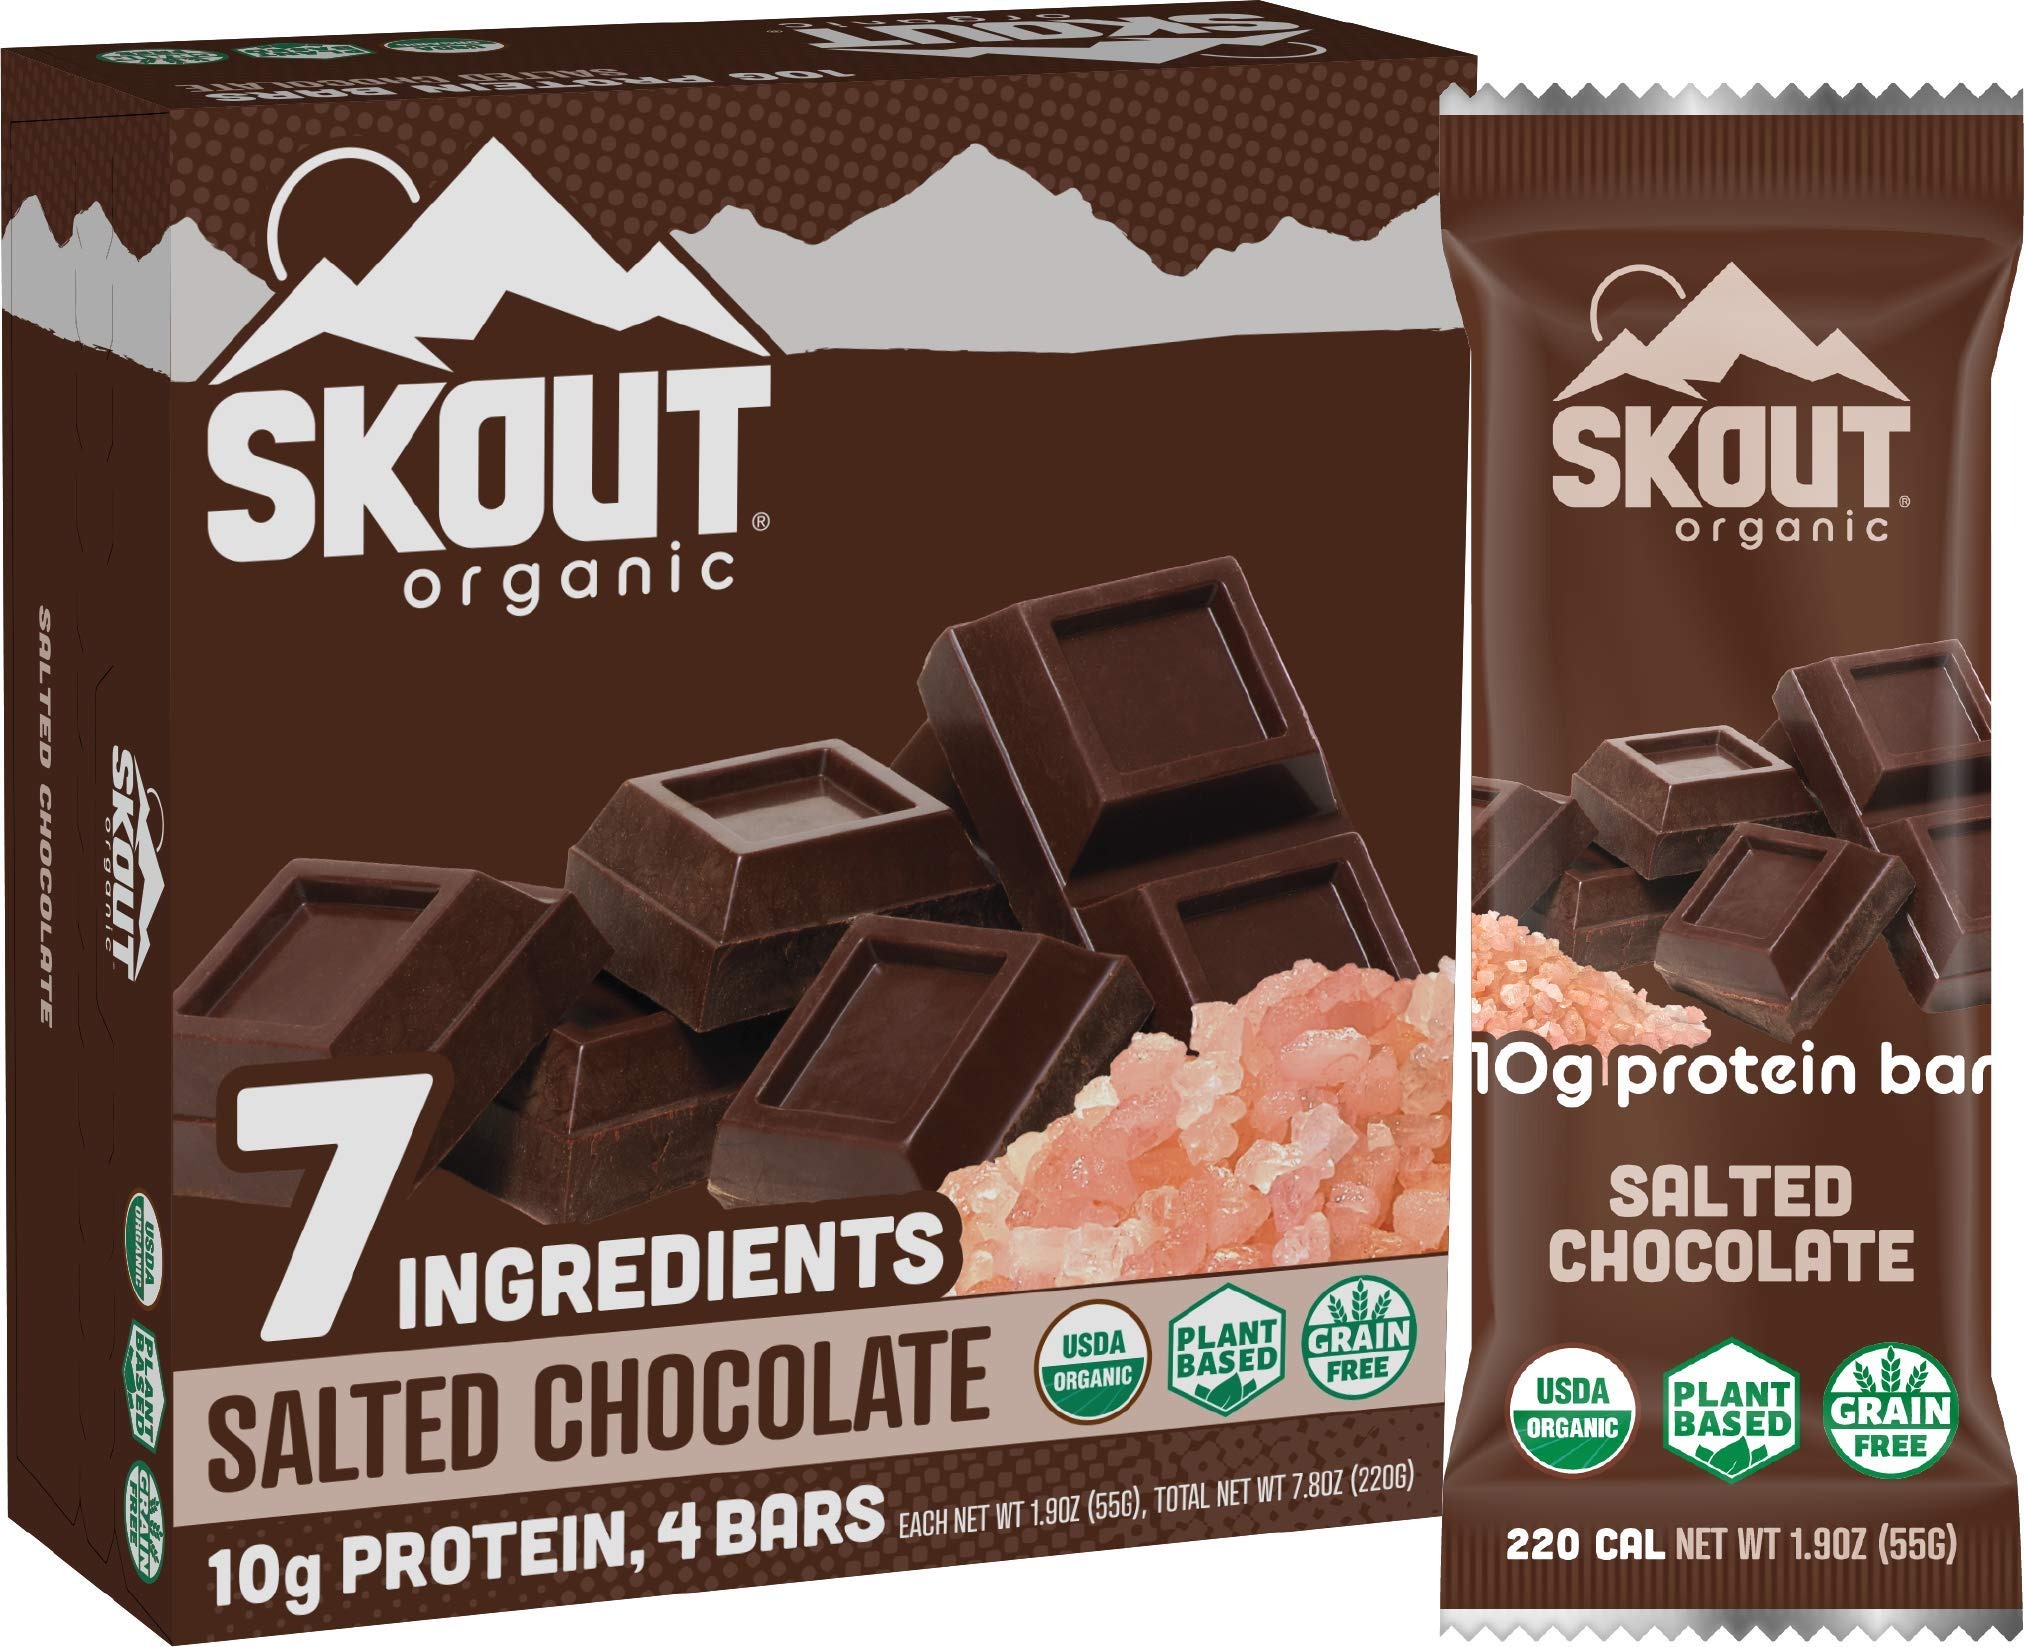
Item Name: Skout Organic Salted Chocolate Organic Protein Bars (4 Pack) | 10g Plant-Based Protein per Bar | Paleo Snacks & Vegan Protein Bars | Gluten, Dairy, Grain, Peanut, Tree Nut & Soy Free
Value: 7.6
Unit: ounce

Price: 10.39